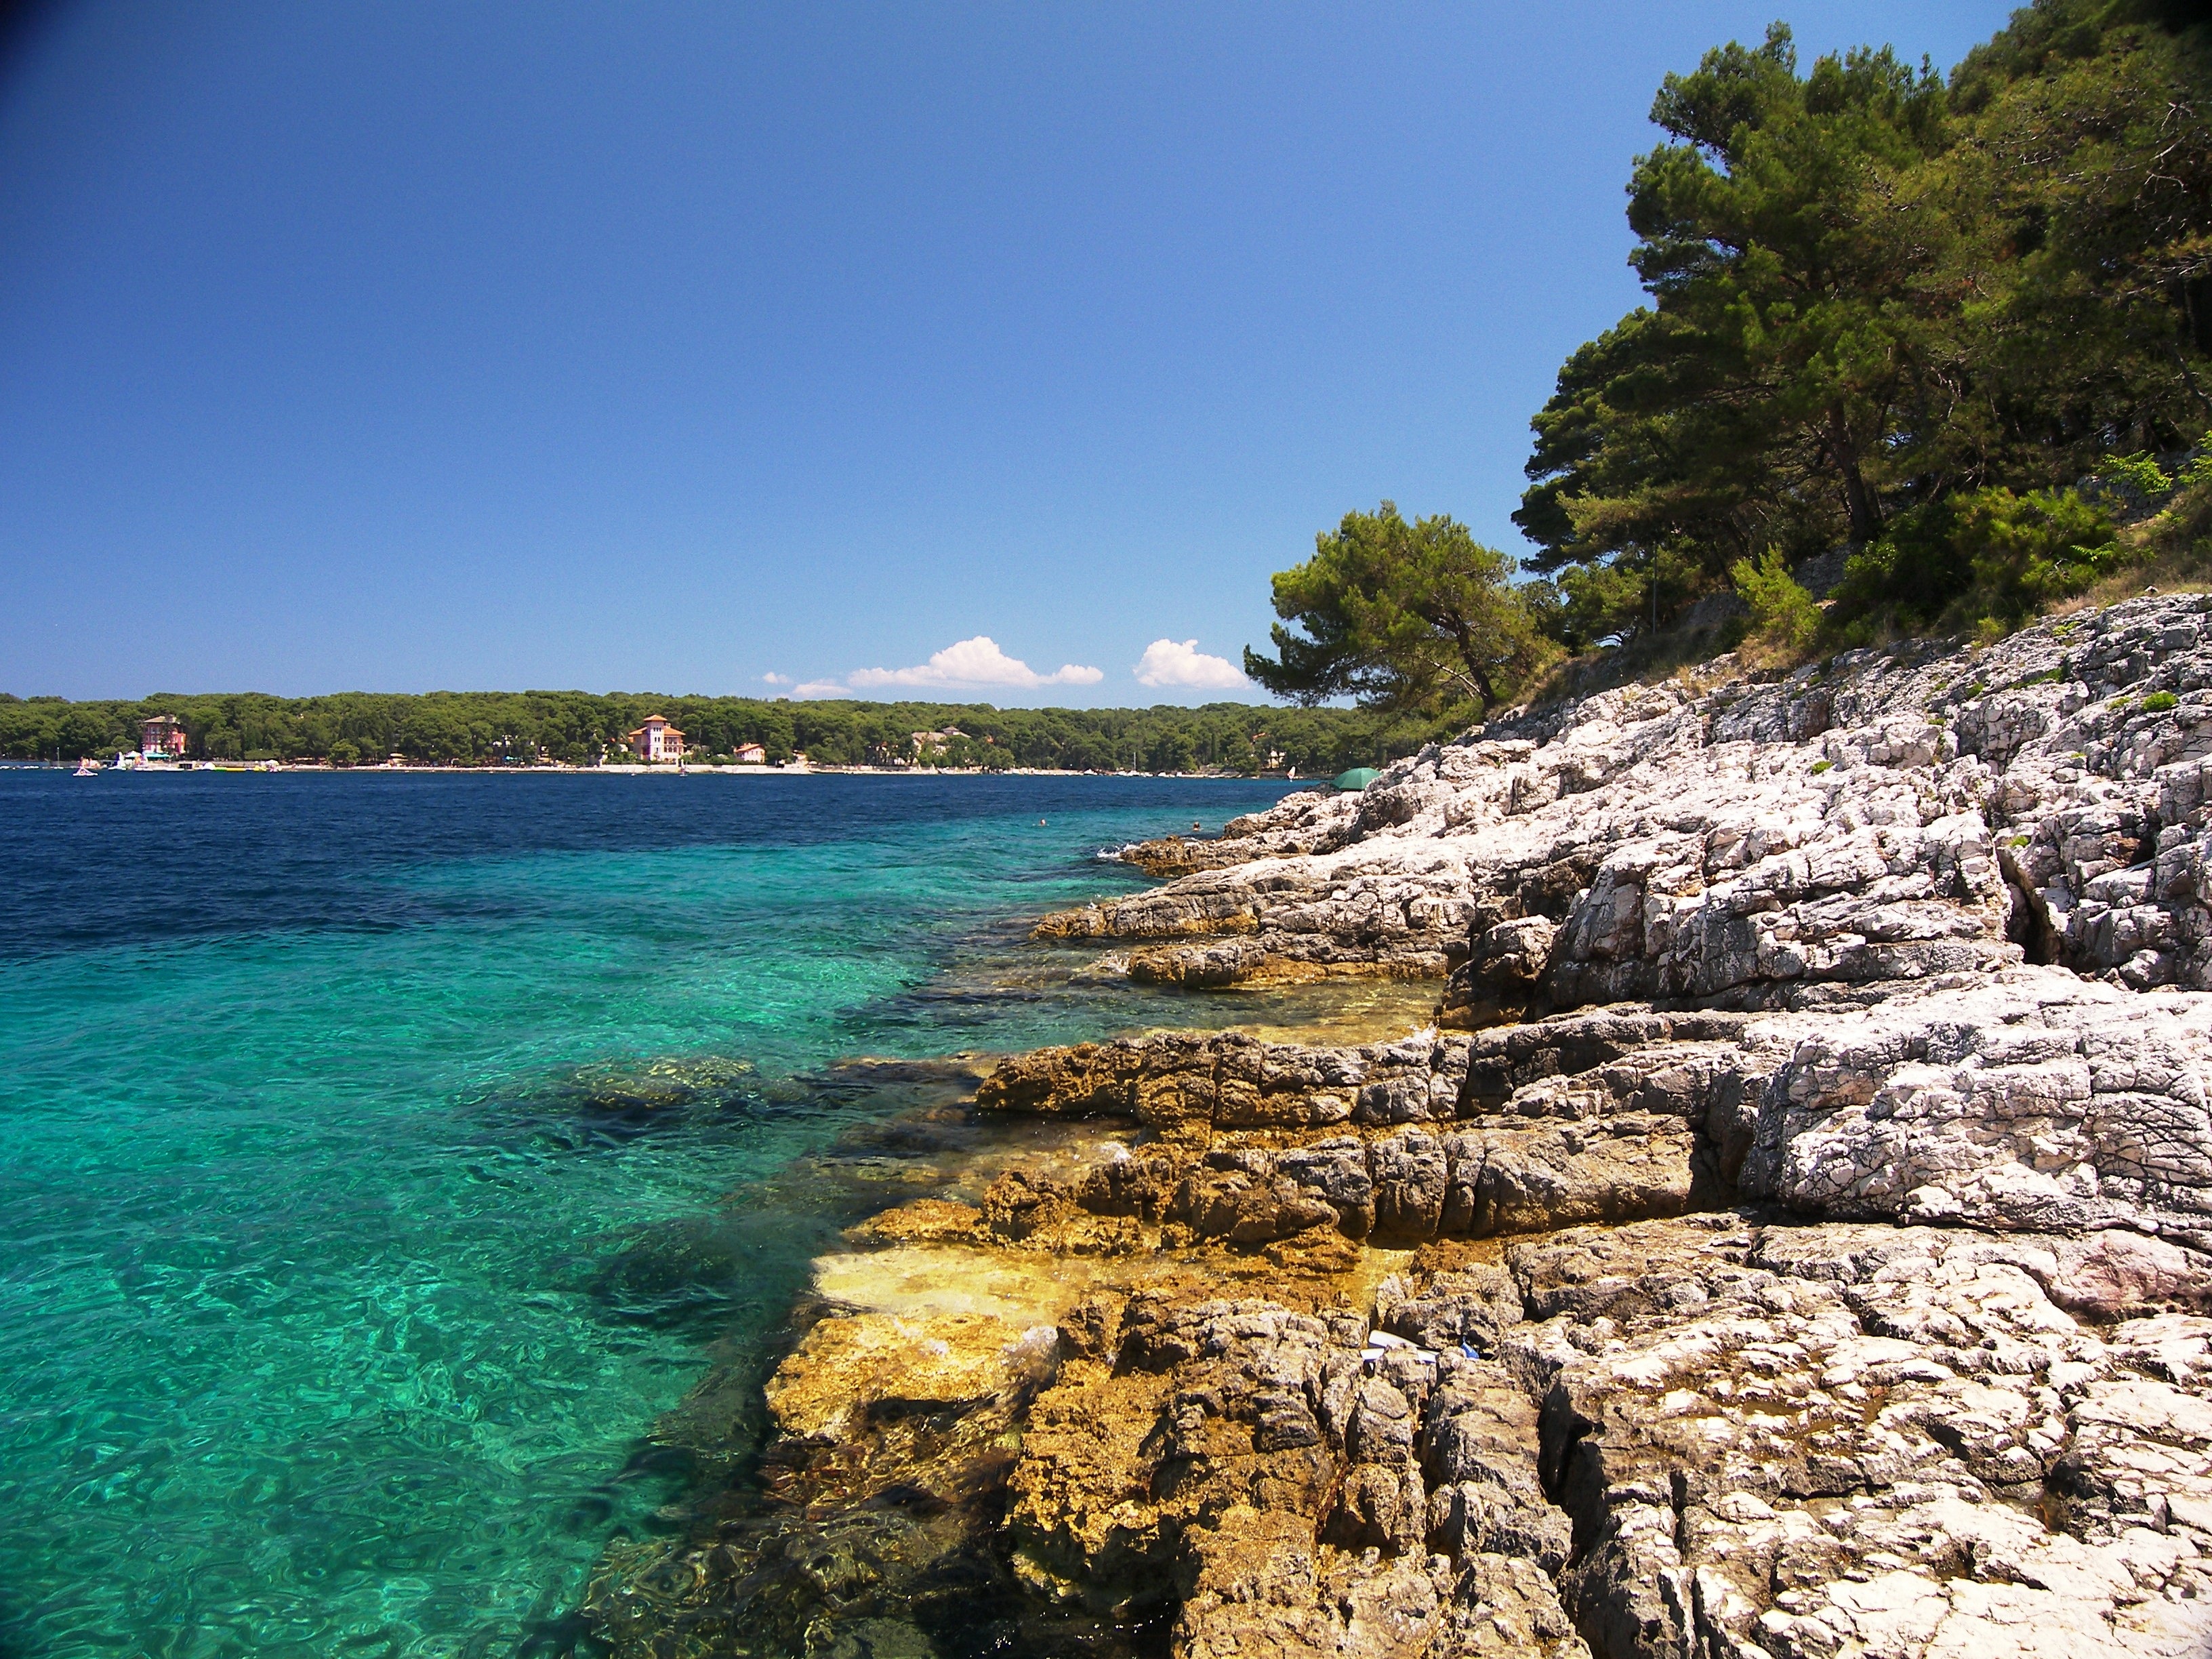
beach, sea, coast, rock, ocean, shore, lake, vacation, cliff, cove, bay, rocky, terrain, body of water, croatia, background, wallpaper, cape, landform